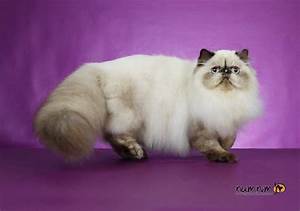
Label: cat